Cedar Boys

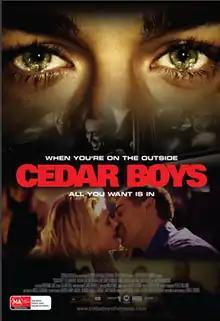
Theatrical release poster

Cedar Boys is a 2009 Australian film about the life of three young adults in Western Sydney, New South Wales, Australia. Written, directed and co-produced by Serhat Caradee and produced by Matthew Dabner, Ranko Markovic, and Jeff Purser, "Cedar Boys" had its world premiere at the 2009 Sydney Film Festival. It opened in theatres on 30 July 2009 and was made available on DVD on 7 December 2009. The film has a dedication at the end to Caradee's mother, who died of cancer 19 days after the film was completed.